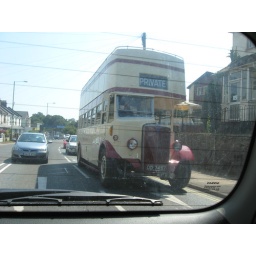
Seen through the back window of our car as we were approaching Tweenaway Cross in Paignton.